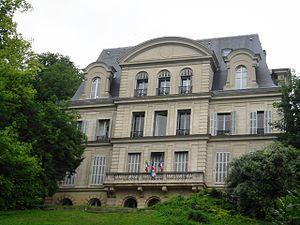
Hôtel de Ville de Juvisy-sur-Orge (91)